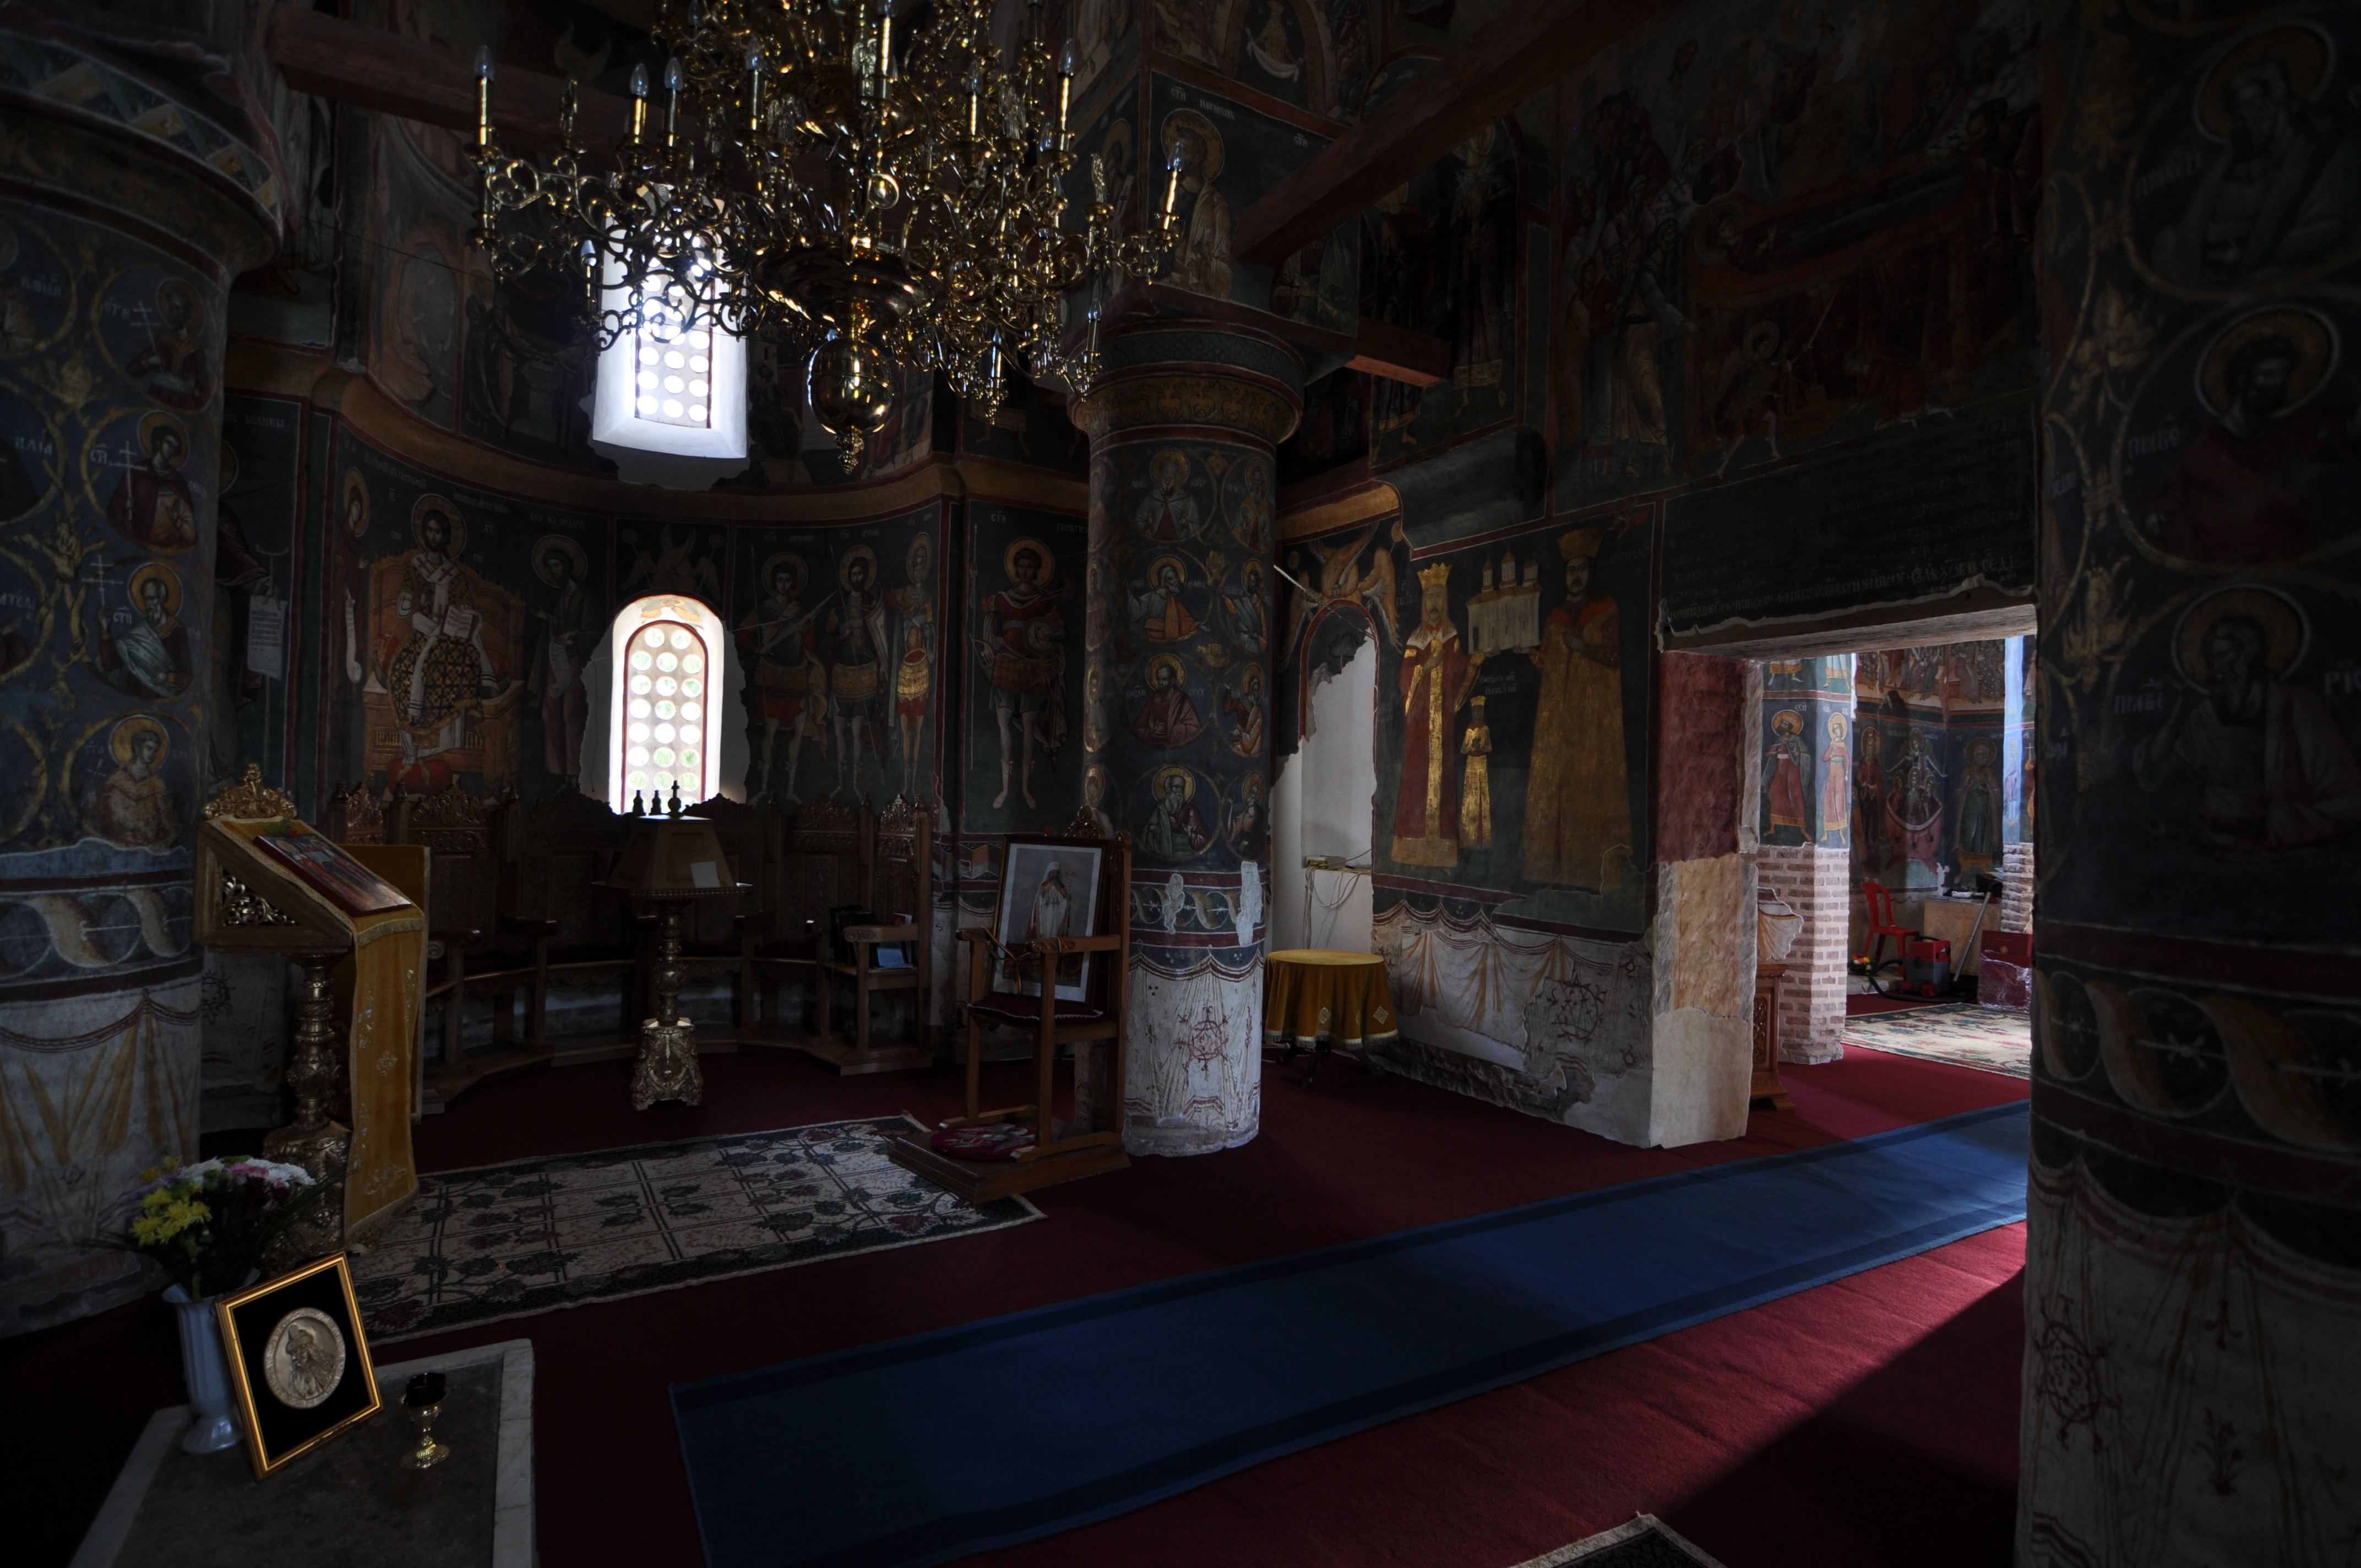
light, architecture, photography, mansion, interior, building, monument, photo, greek, church, cross, painting, photos, art, cool image, de, iconography, monastery, mural, plan, fotografie, history, romana, pictura, orthodox, nave, vaulting, eastern, fresco, estate, murals, icon, romania, icons, screenshot, bor, biserica, arhitectura, wallachia, muntenia, tara, romaneasca, orthodoxy, lumina, naos, cruce, greaca, inscrisa, inscribed, iconografie, romanian, icoana, icoane, eikn, arta, ortodoxa, patrimoniu, ortodox, fresca, frescoes, istorie, manastirea, manastire, cladire, crossinsquare, basarab, neagoe, snagov, lmiifiiaa15312